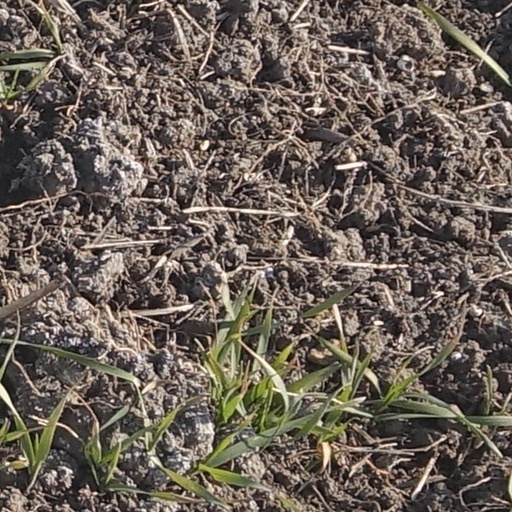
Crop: wheat